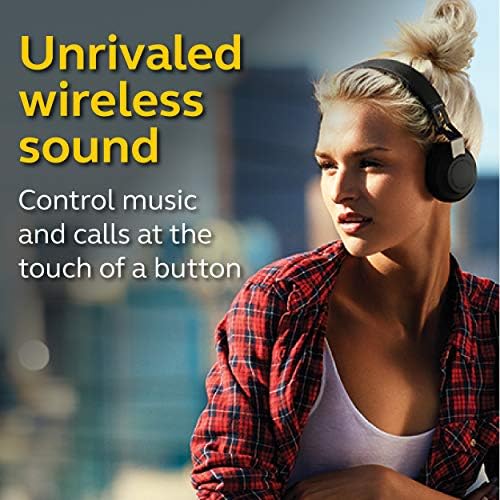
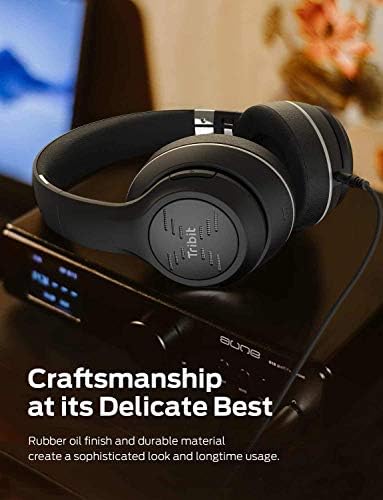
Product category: headphones
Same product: no